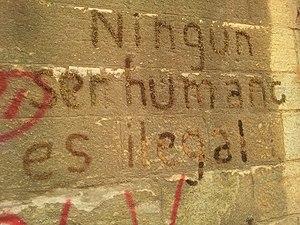
Graffiti en mousse sur le mur de l'église du Bon-Pasteur à Lyon (France)
Un graffiti est une inscription exécutée sur une surface.